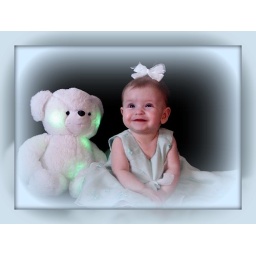
Beautiful Baby Girl in Aqua with Teddy bear blue matte